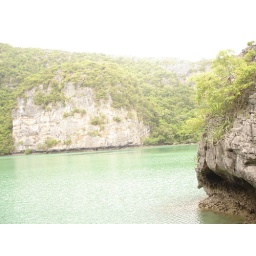
Salt water lake in the middle of an island